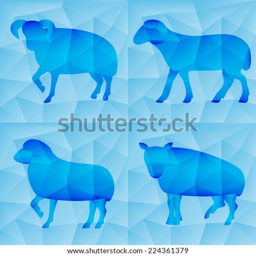
new year polygonal geometric pattern .